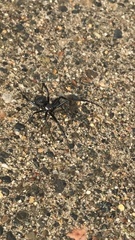
Species: Lactrodectus_hesperus